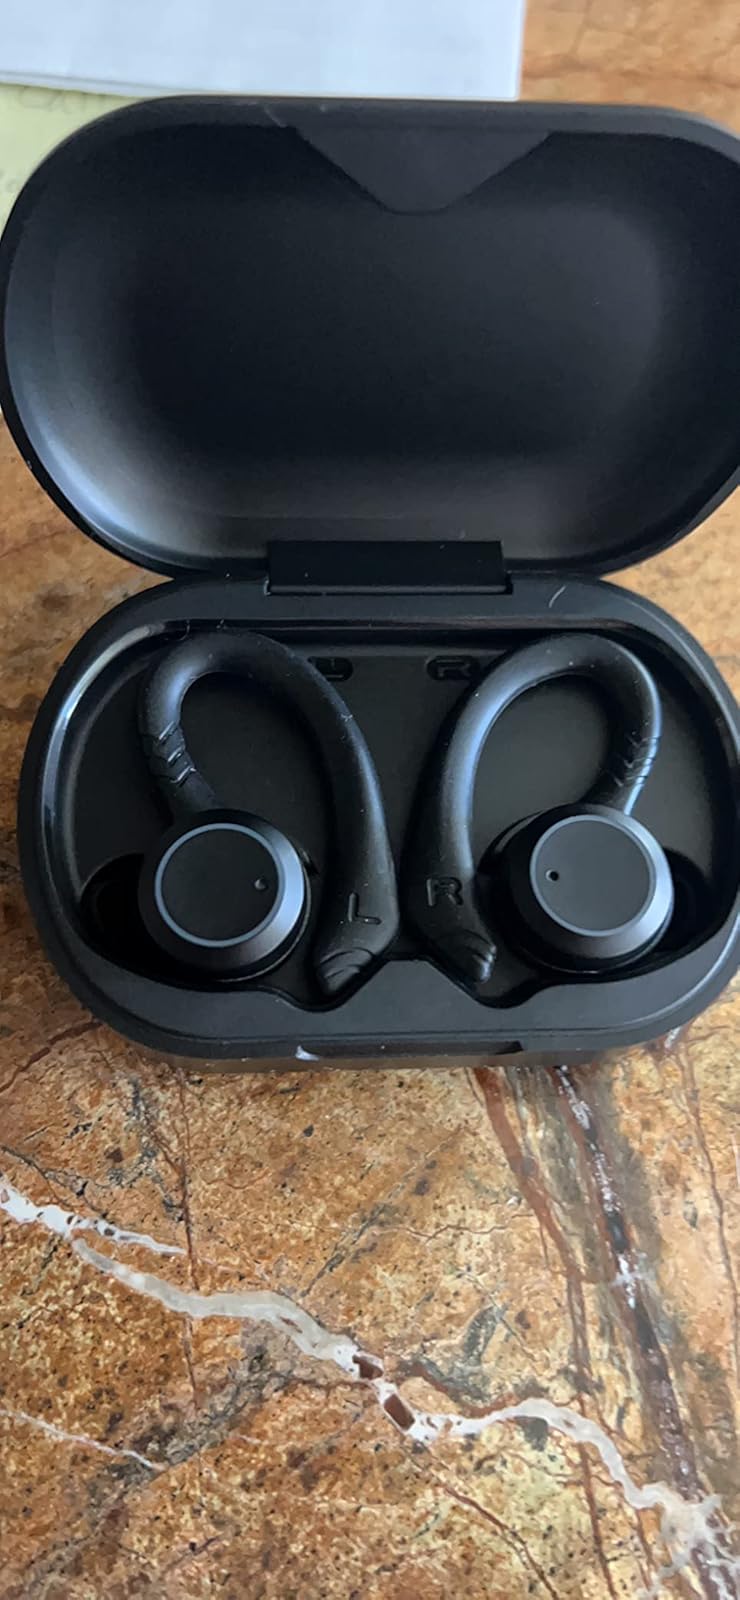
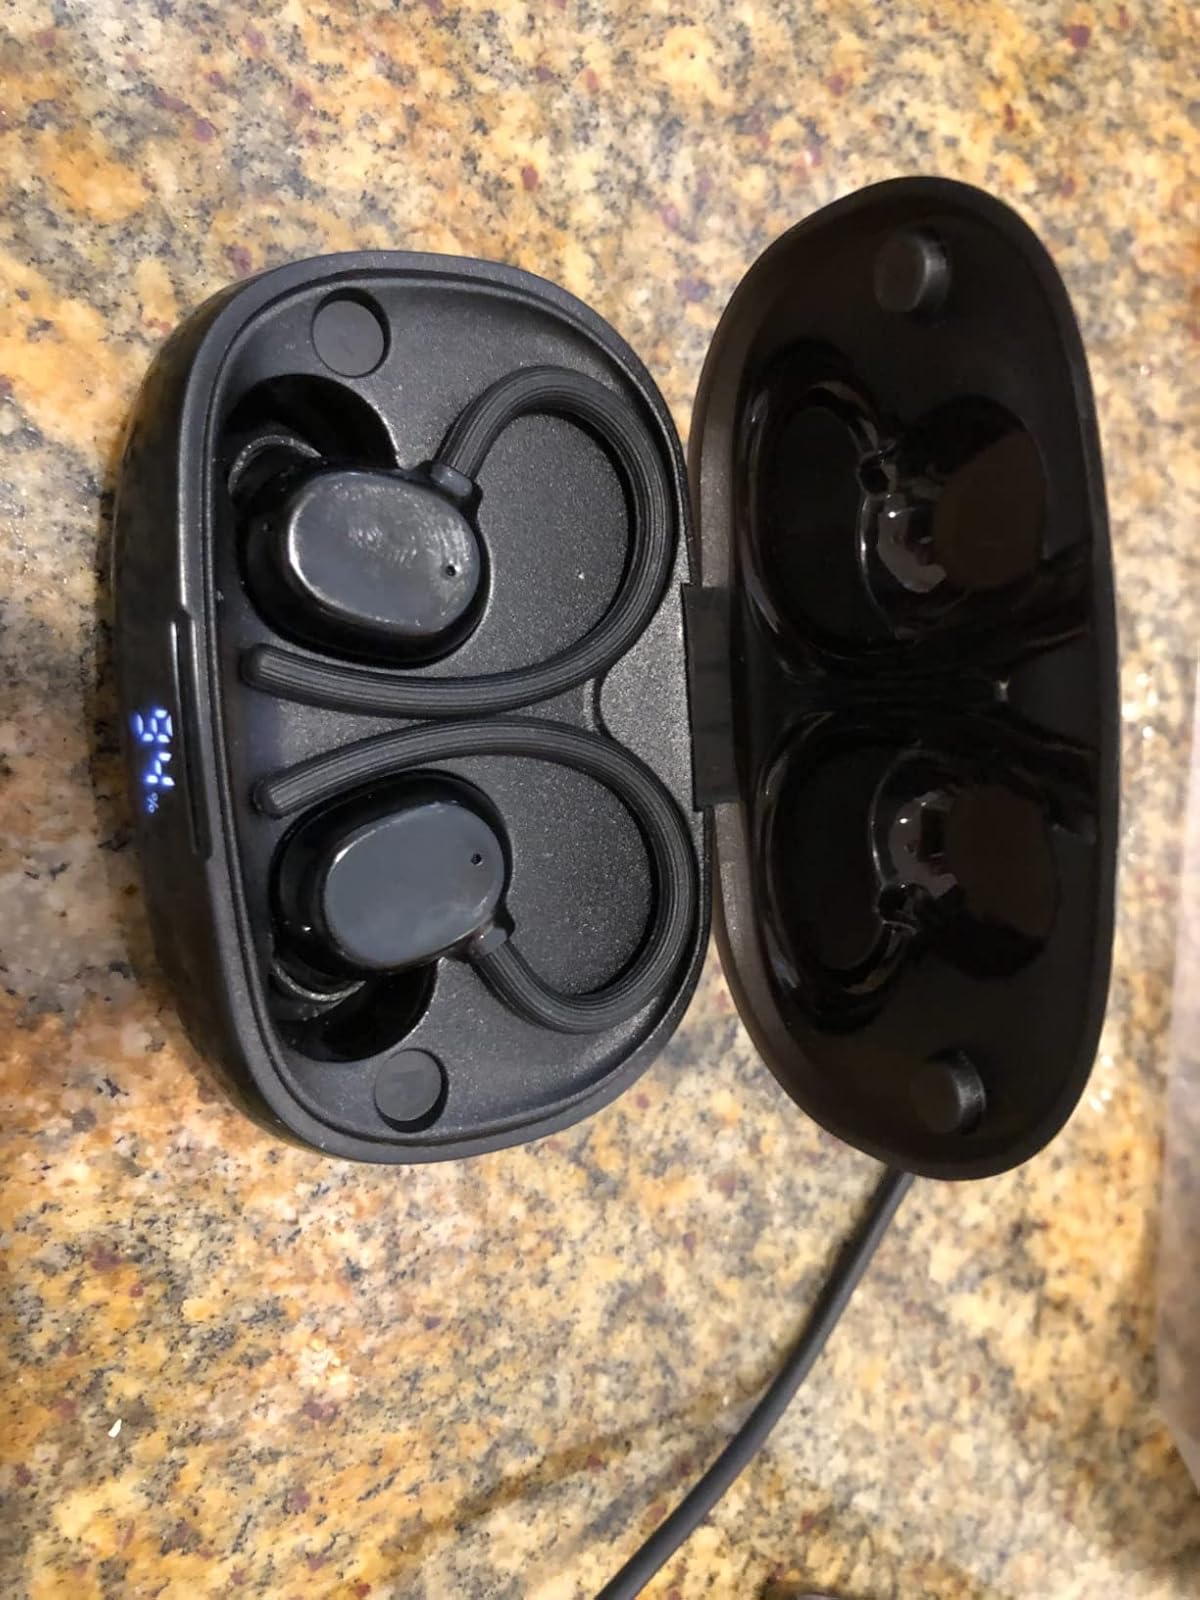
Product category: earbuds
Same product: no